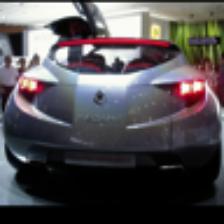
Label: NonHuman